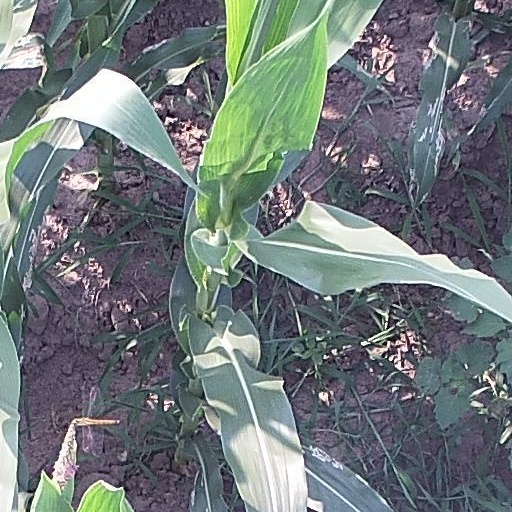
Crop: maize; corn